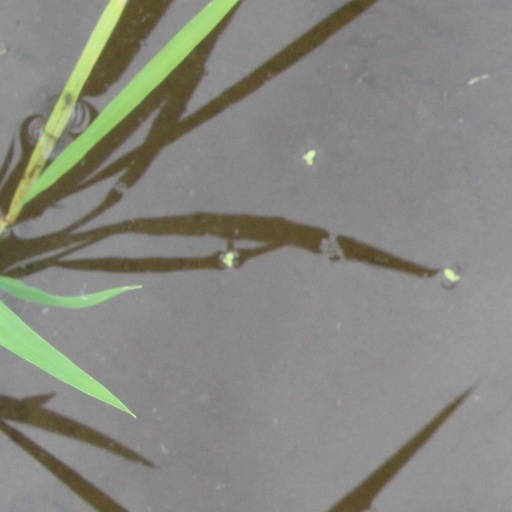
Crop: rice